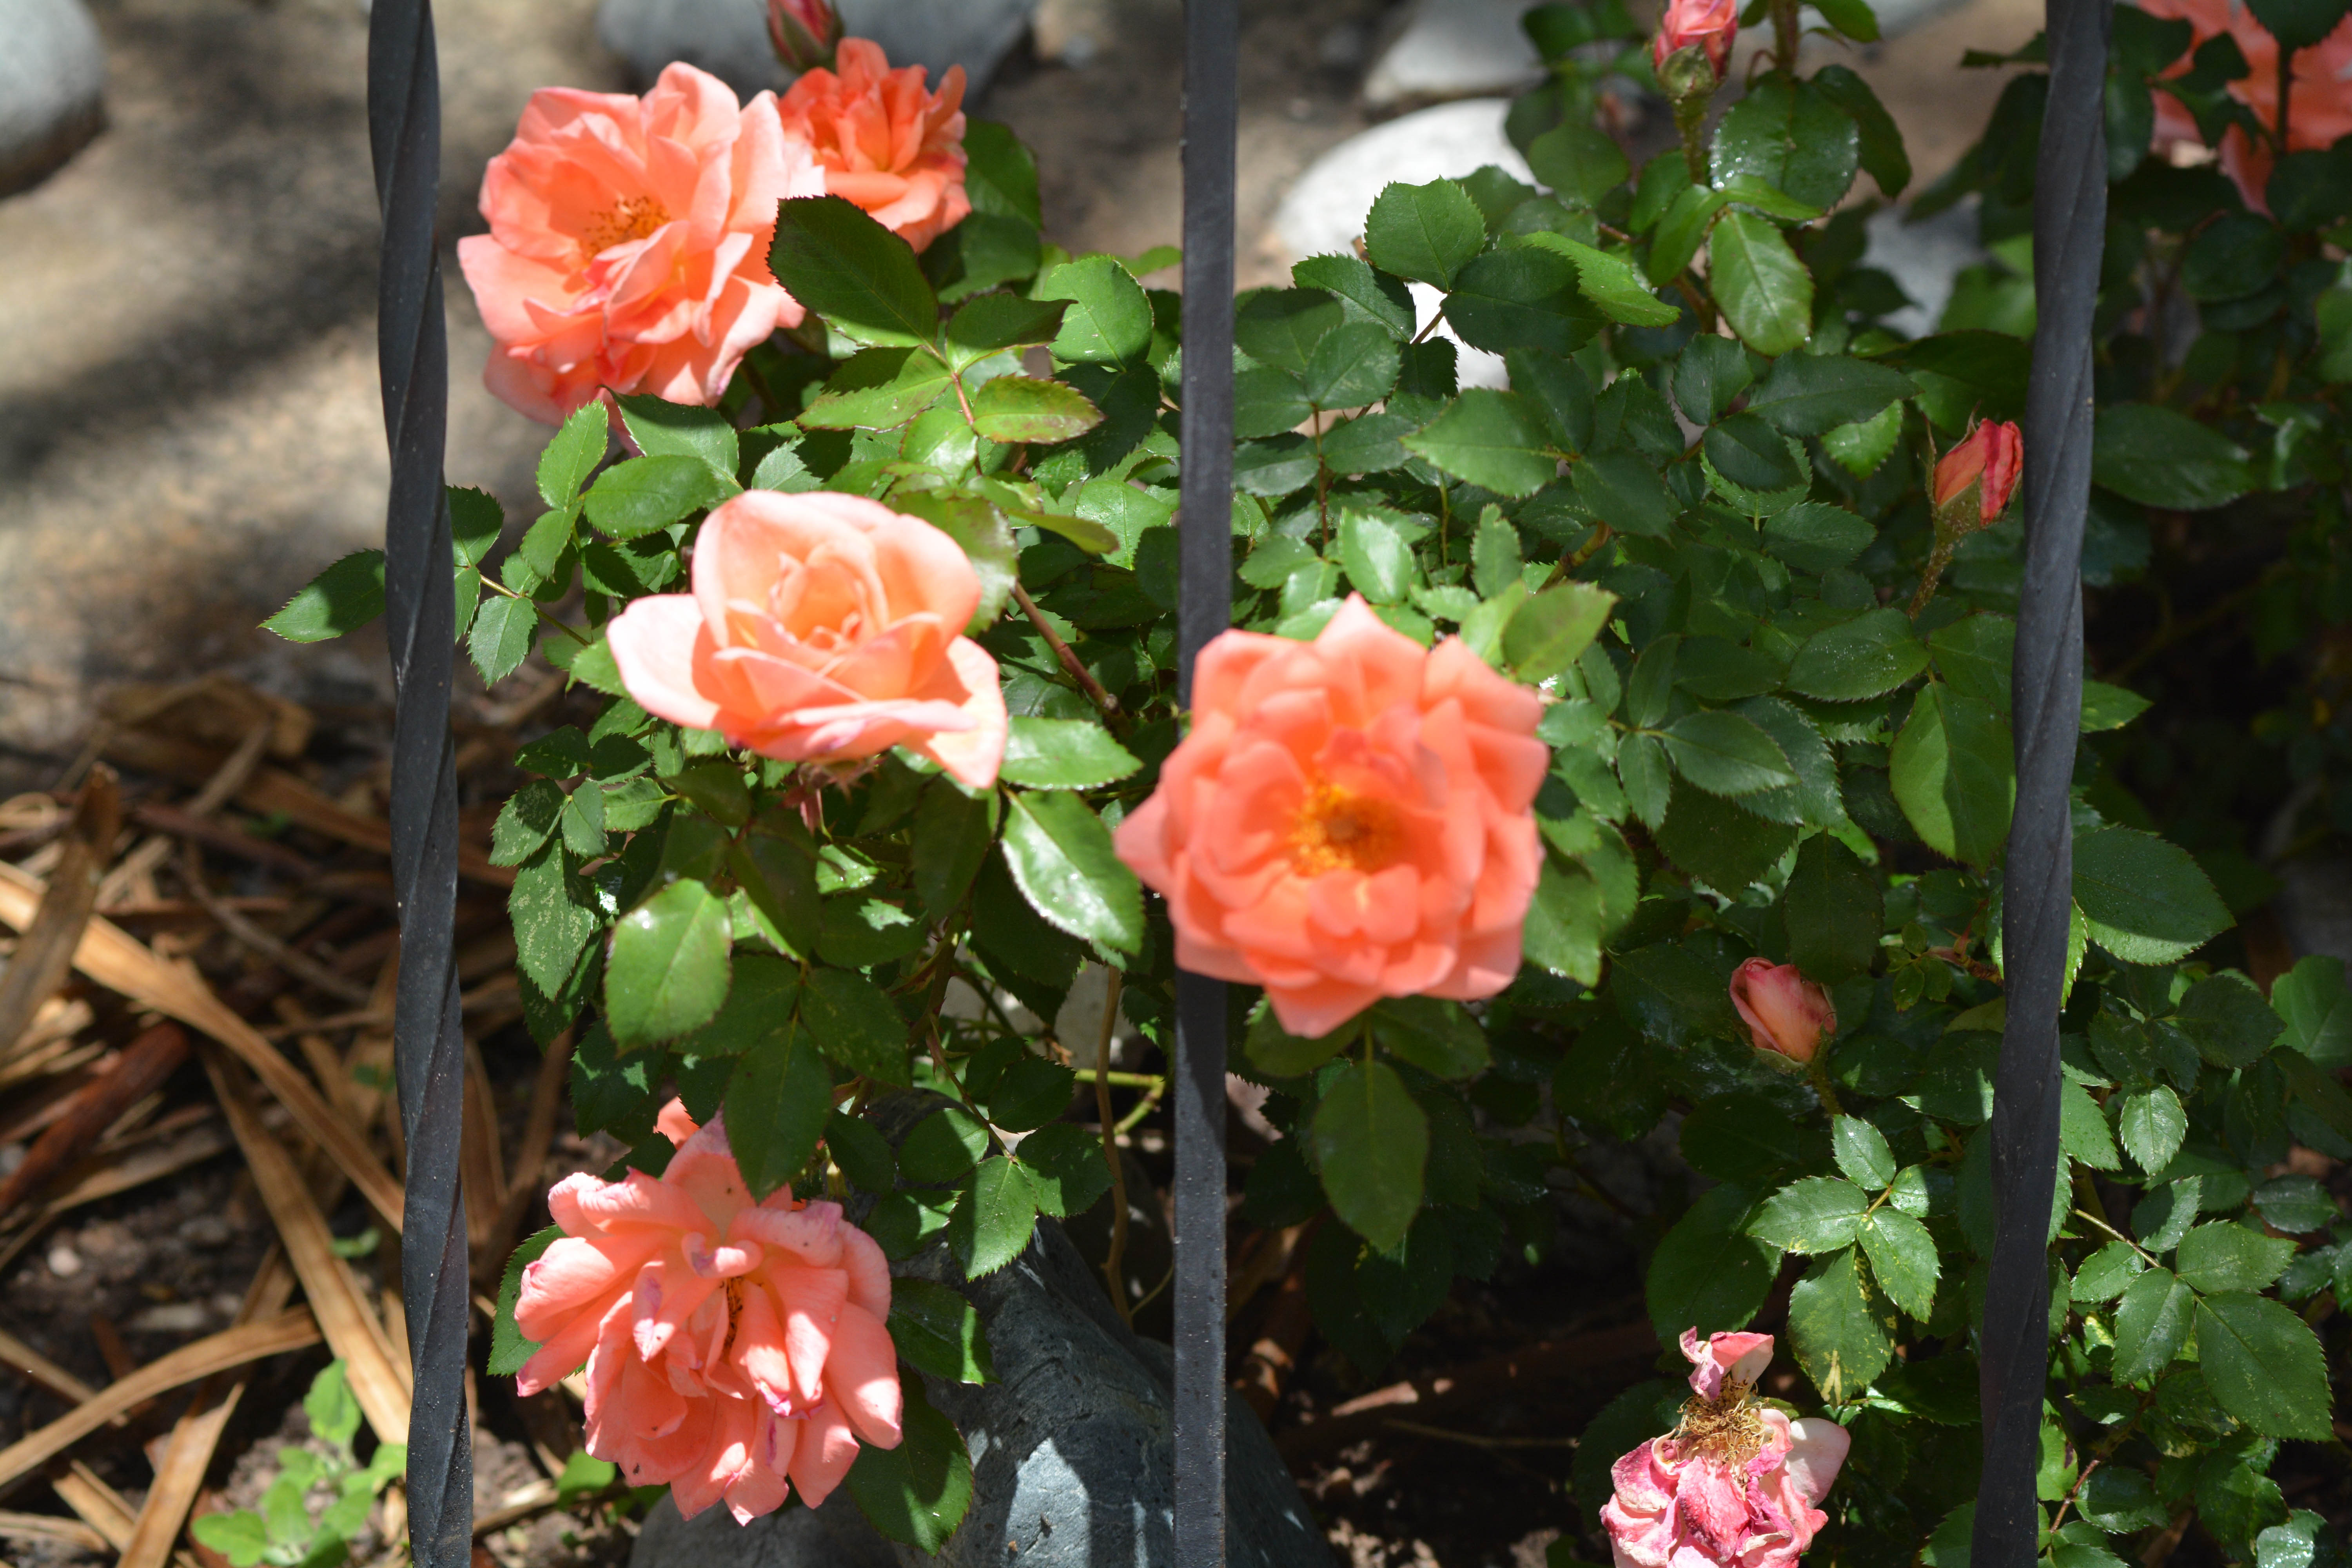
plant, flower, rose, botany, garden, flora, shrub, santafe, truchas, northernnewmexico, pueblosantafe, floribunda, flowering plant, garden roses, rose family, annual plant, land plant